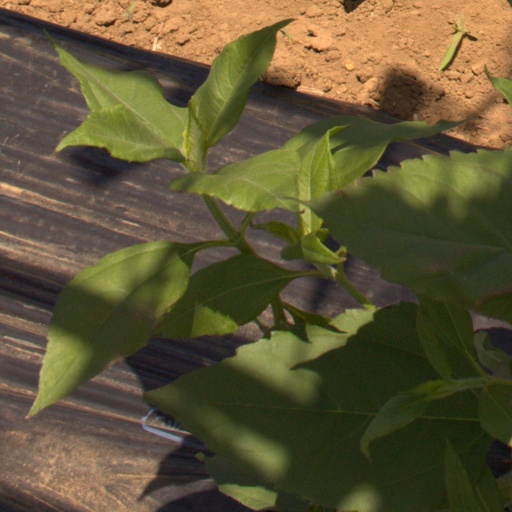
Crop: Jerusalem artichoke